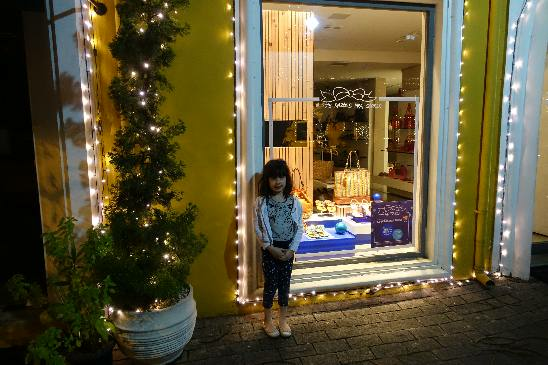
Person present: Yes